Aviation in World War I

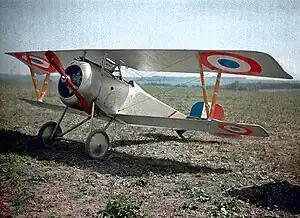
"Colour Autochrome Lumière of a Nieuport Fighter in Aisne, France 1917"

World War I was the first major conflict involving the use of aircraft. Tethered observation balloons had already been employed in several wars and would be used extensively for artillery spotting. Germany employed Zeppelins for reconnaissance over the North Sea and Baltic and also for strategic bombing raids over Britain and the Eastern Front.